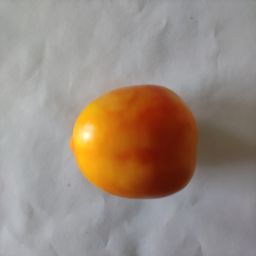
Crop: Tomato
Quality: Ripe